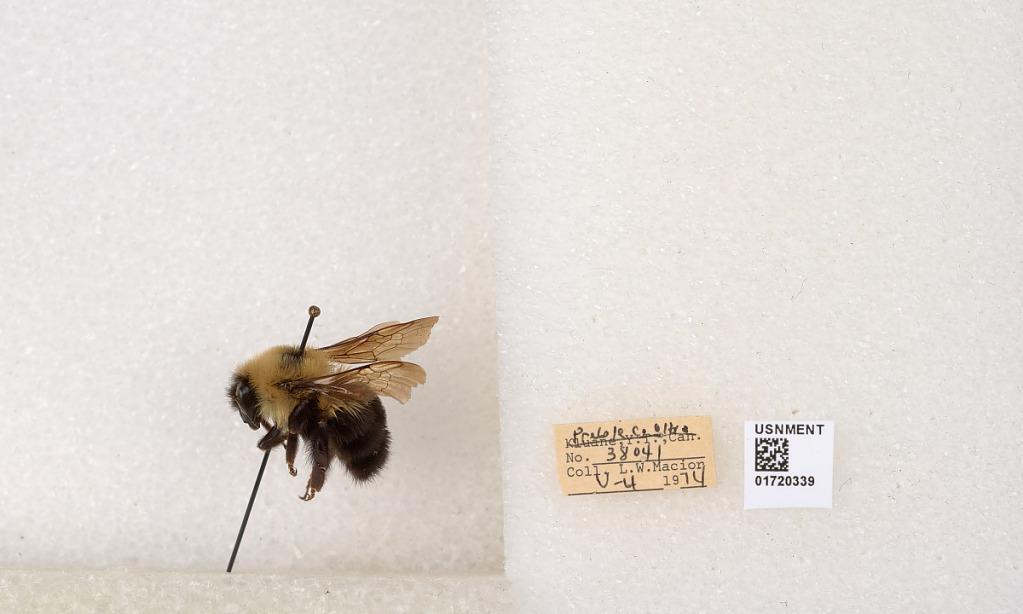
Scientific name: Bombus bimaculatus Cresson
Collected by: L. Macior
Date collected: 1974-5-4
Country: United States
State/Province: Ohio
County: Preble
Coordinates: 39.7416, -84.648